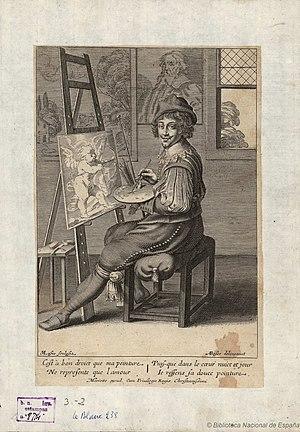
Michel Lasne, est un dessinateur et graveur Français. Il fut élève de Paul Rubens.